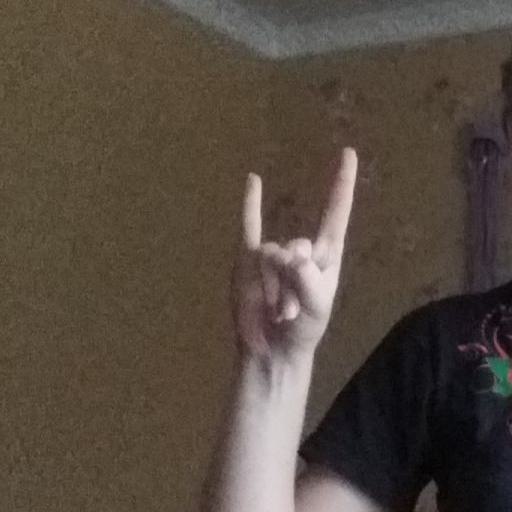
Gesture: rock